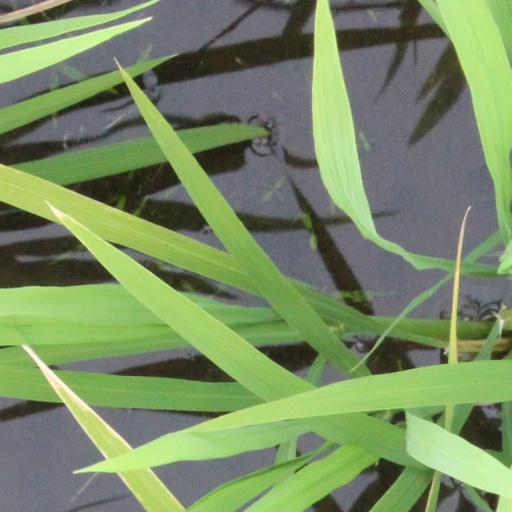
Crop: rice